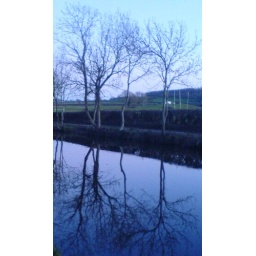
cold night the trees reflect a crisp image in to the water